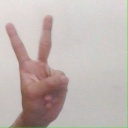
अक्षर: क